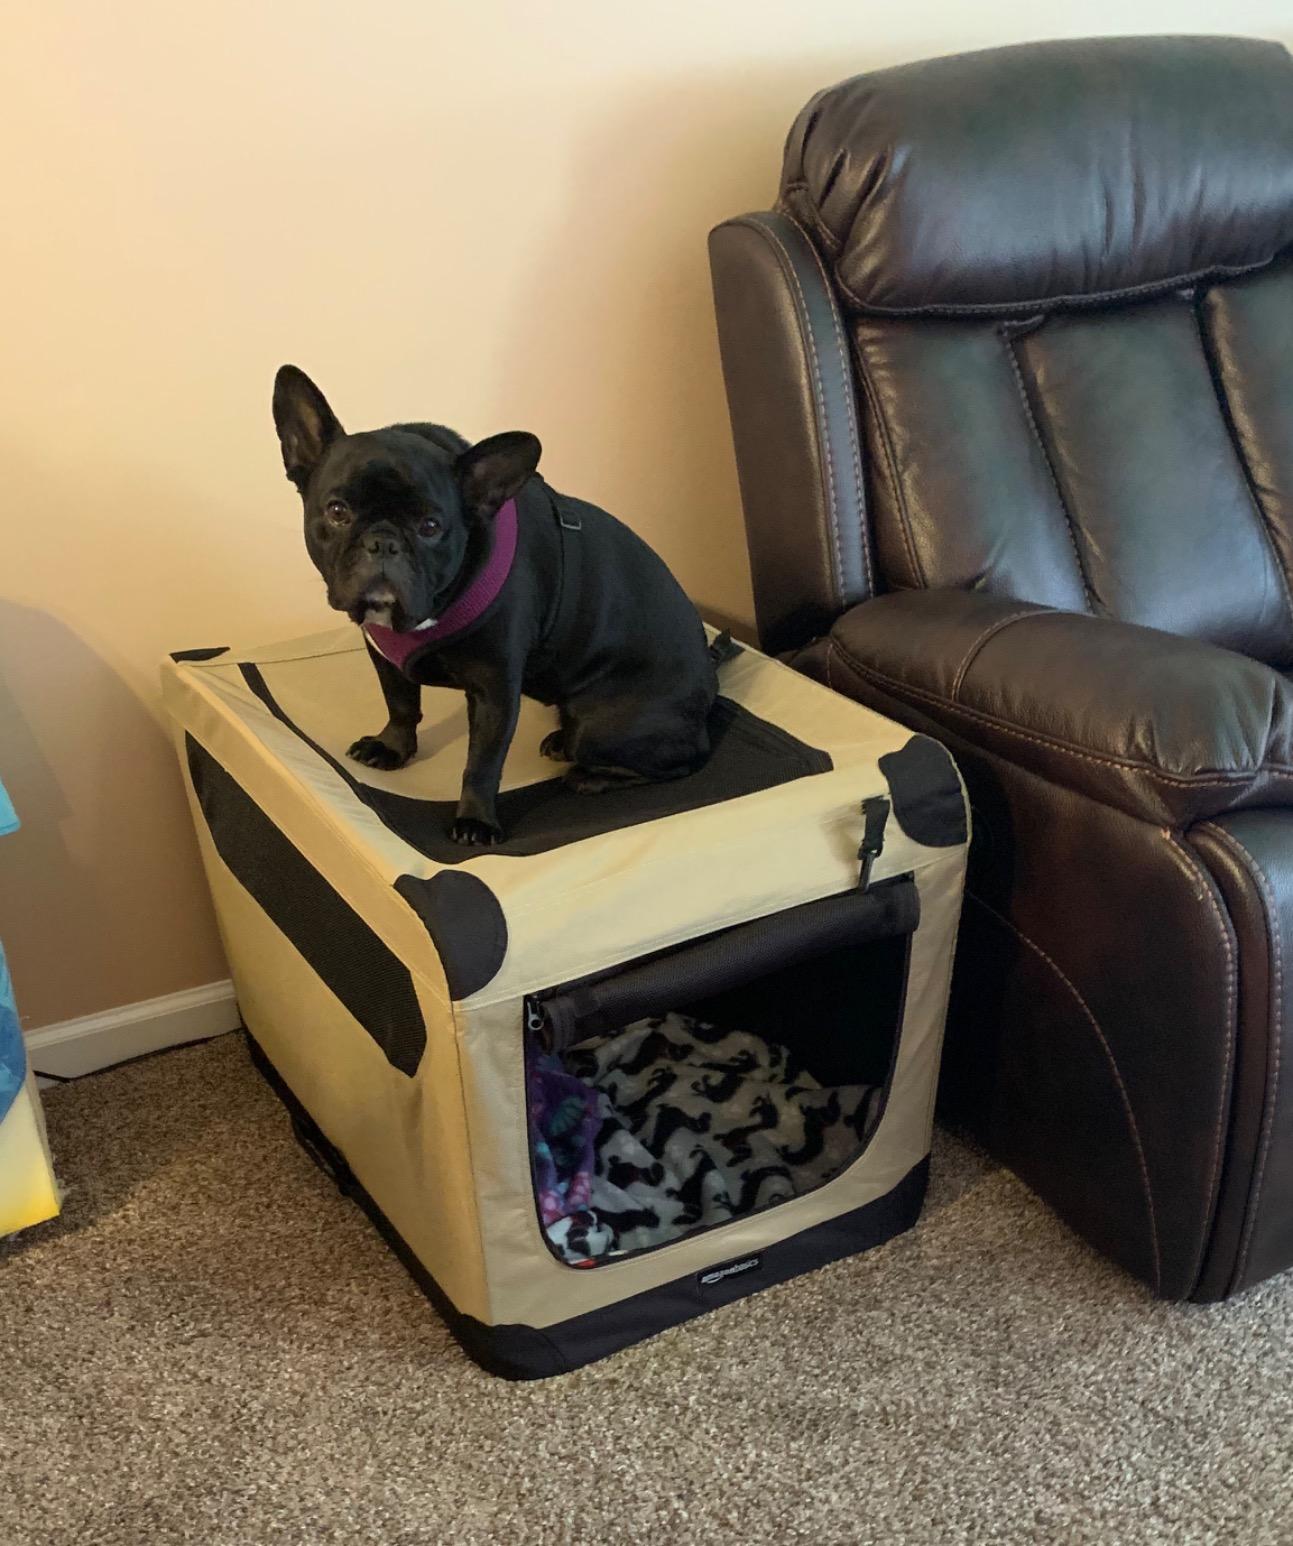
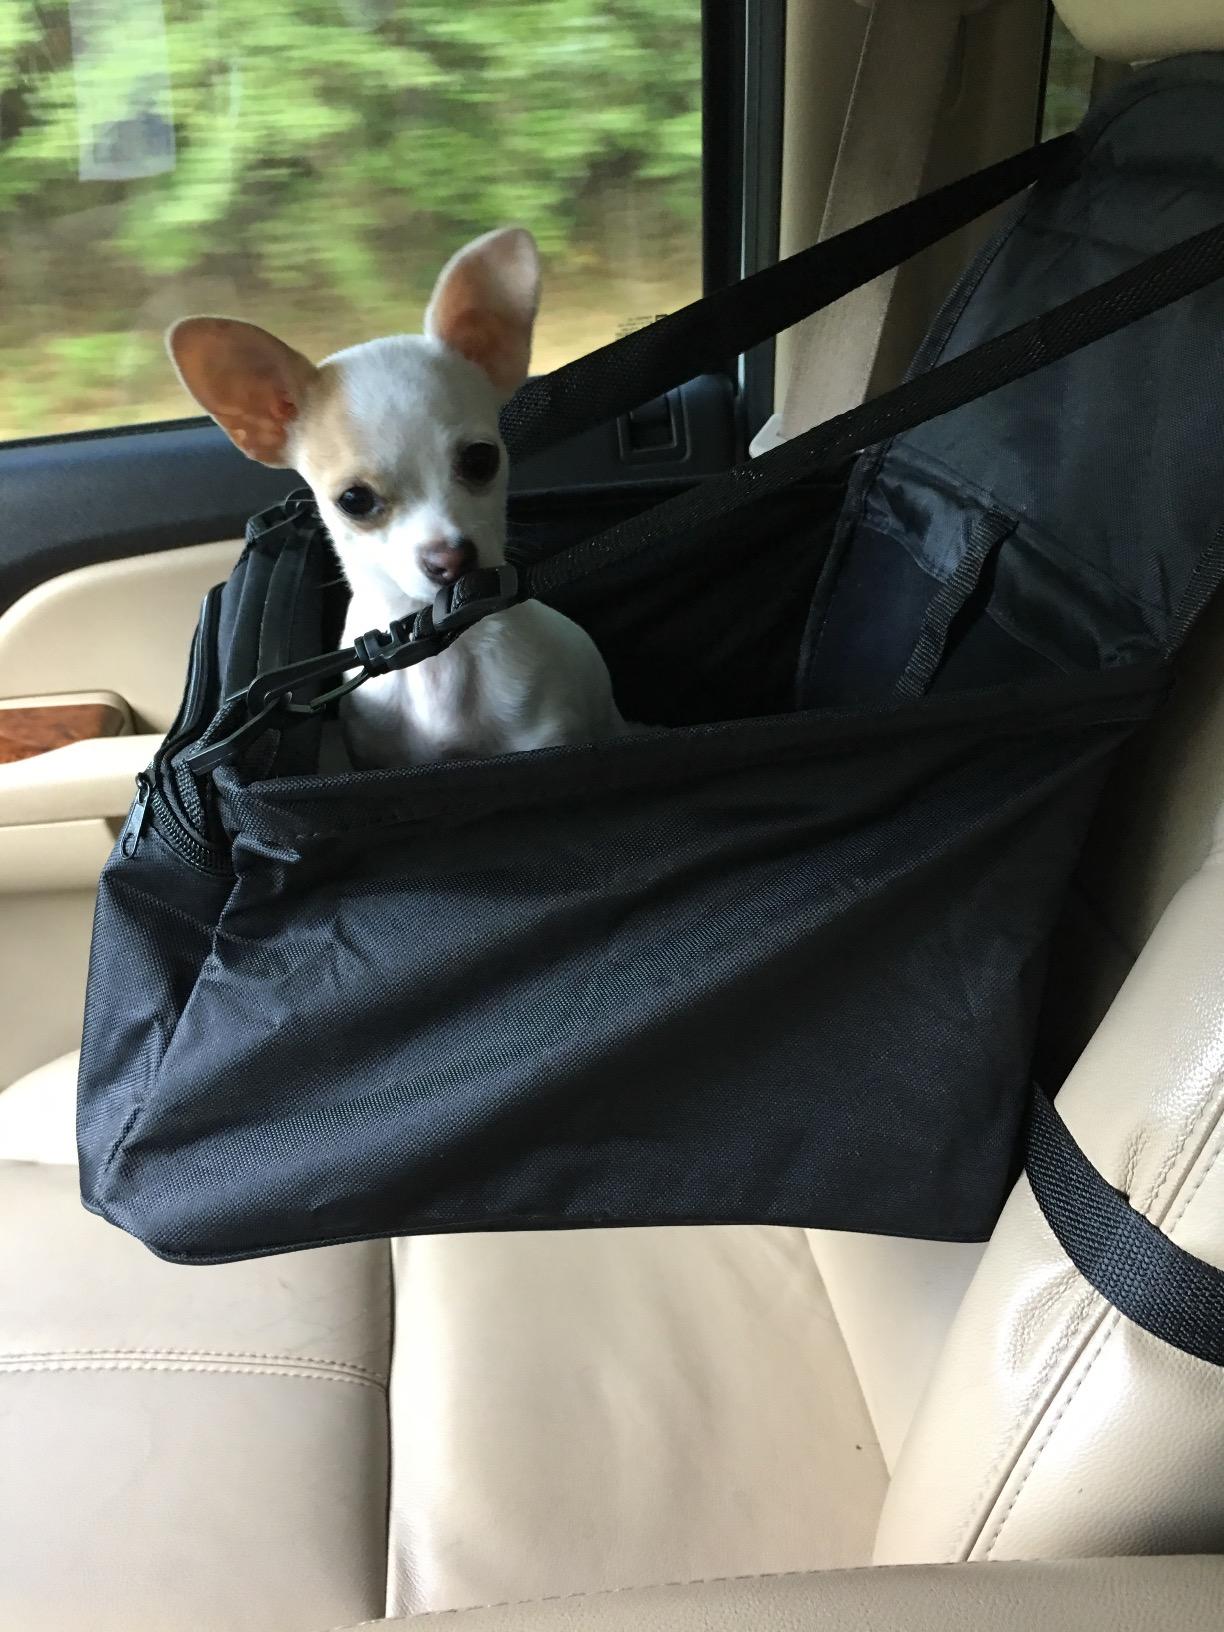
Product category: items_kennel
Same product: no